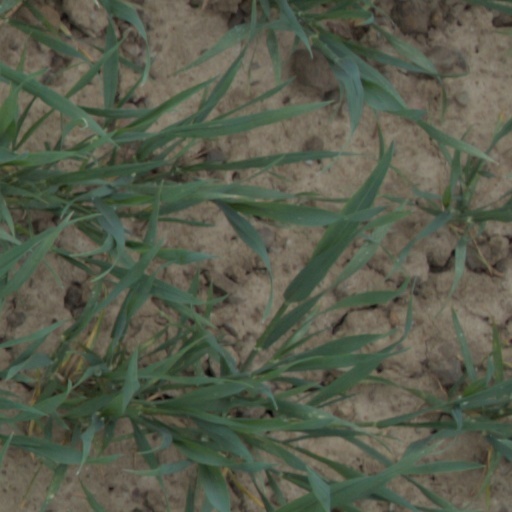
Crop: wheat